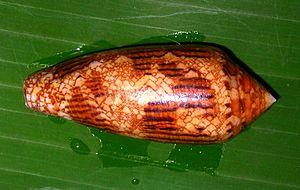
Le genre Conus rassemble à présent 626 espèces de « coquillages ». De très nombreuses espèces fossiles sont également connues. La plupart de ces espèces sont venimeuses et les plus grosses sont dangereuses pour l'homme.